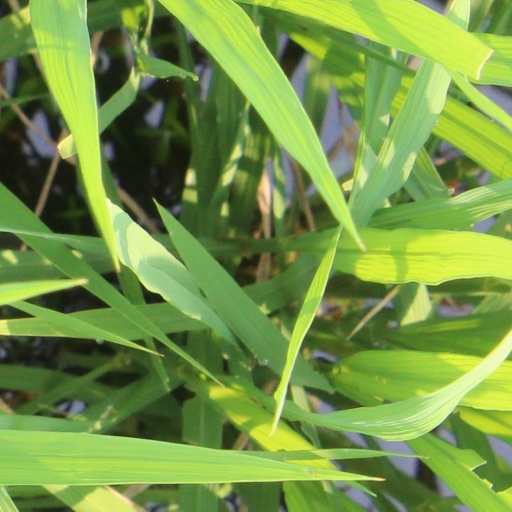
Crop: rice